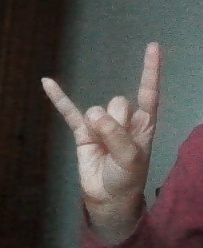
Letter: la